Domesticated silver fox

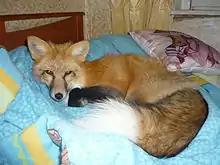
Domesticated male fox in a Russian household

In 1978, Belyayev reported at an Invitational Lecture at the 14th International Congress of Genetics in Moscow the types of changes that were observed by Belyayev and Trut in the tame-selected foxes. As early as the second generation, counting from 1959, the tameness score of the selected population continued to increase every generation. Tail wagging was observed in one male fox by the fourth generation (1963). As early as 1962 changes in the animals' reproductive behavior started taking place. They found that some of the tame foxes were showing signs of proestrus, as early as October–November, as opposed to the normal time of January–March.